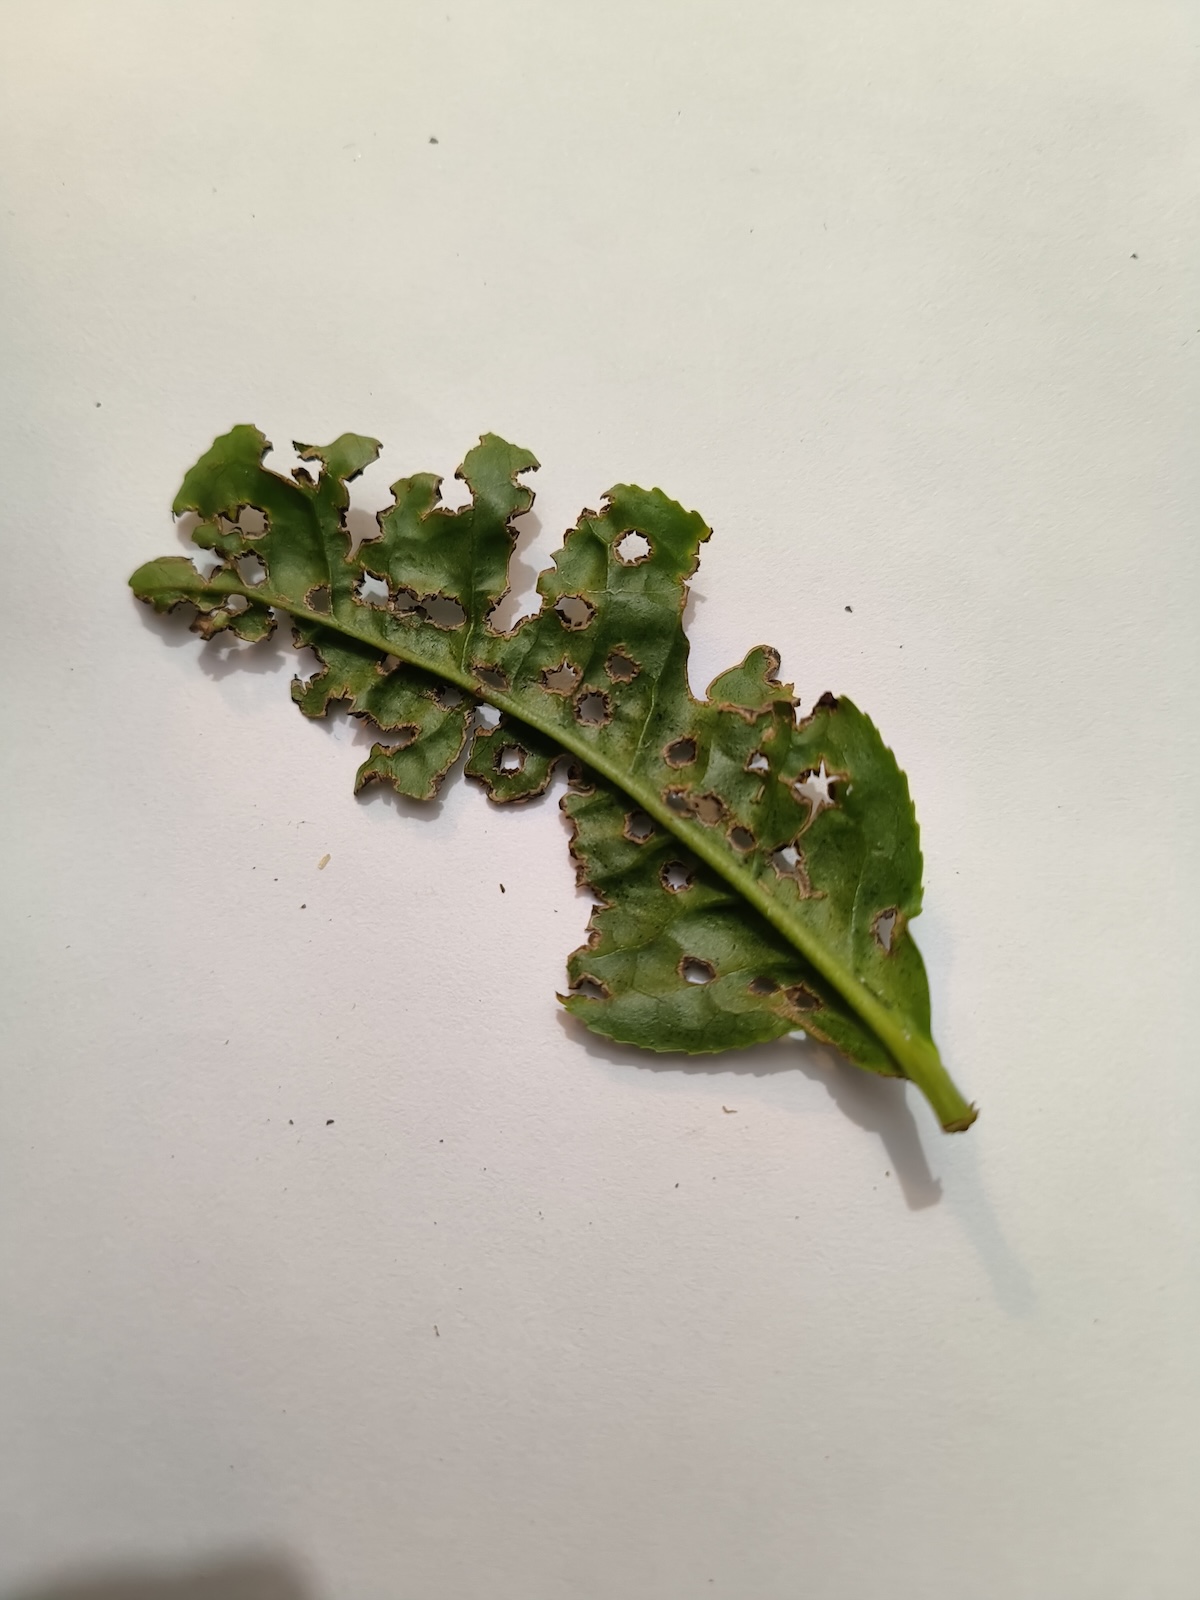
Label: Green mirid bug